Kenneth G. Caulton

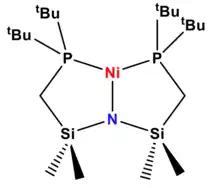
(PNP)Ni molecule

In recent years, Caulton worked on studying the reactions of small typically inert molecules with metal complexes. Notably, he synthesized a nickel complex, (PNP)Ni, and using it to cleave the C=O bond in CO. The nickel in this complex draws significance from its d9 configuration, which is similar to Cu(II), but is a stronger reducing agent. The T-shaped geometry and low coordination number of this complex suggested it would be a good reducing agent. However, Caulton's research has shown that, in spite of the one-electron reducing power of Ni, the Nickel reacts more as an amide nucleophile than as a reducing agent. Furthermore, he investigated the reaction of the same complex (PNP)Ni with a hydride group attached. This study was aimed at analyzing which ligand, the amide nitrogen or the hydride, would undergo reaction with CO. After using NMR spectroscopy to analyze the data, it was determined that the hydride ligand is inactive with CO. However, this ligand weakens the Ni-N bond, thus increasing the nucleophilicity of the amide group.